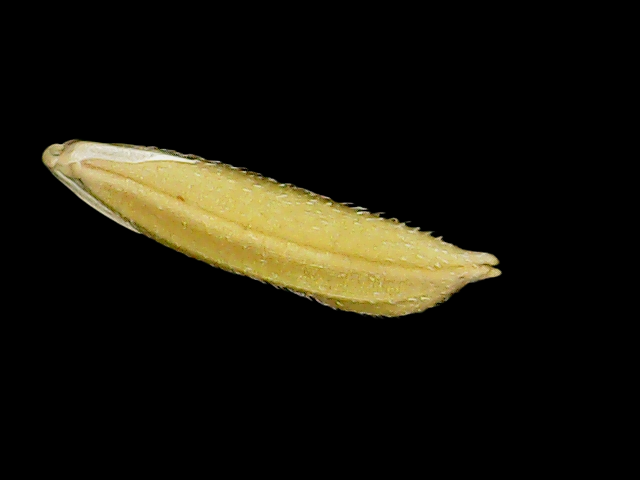
Rice variety: Binadhan07